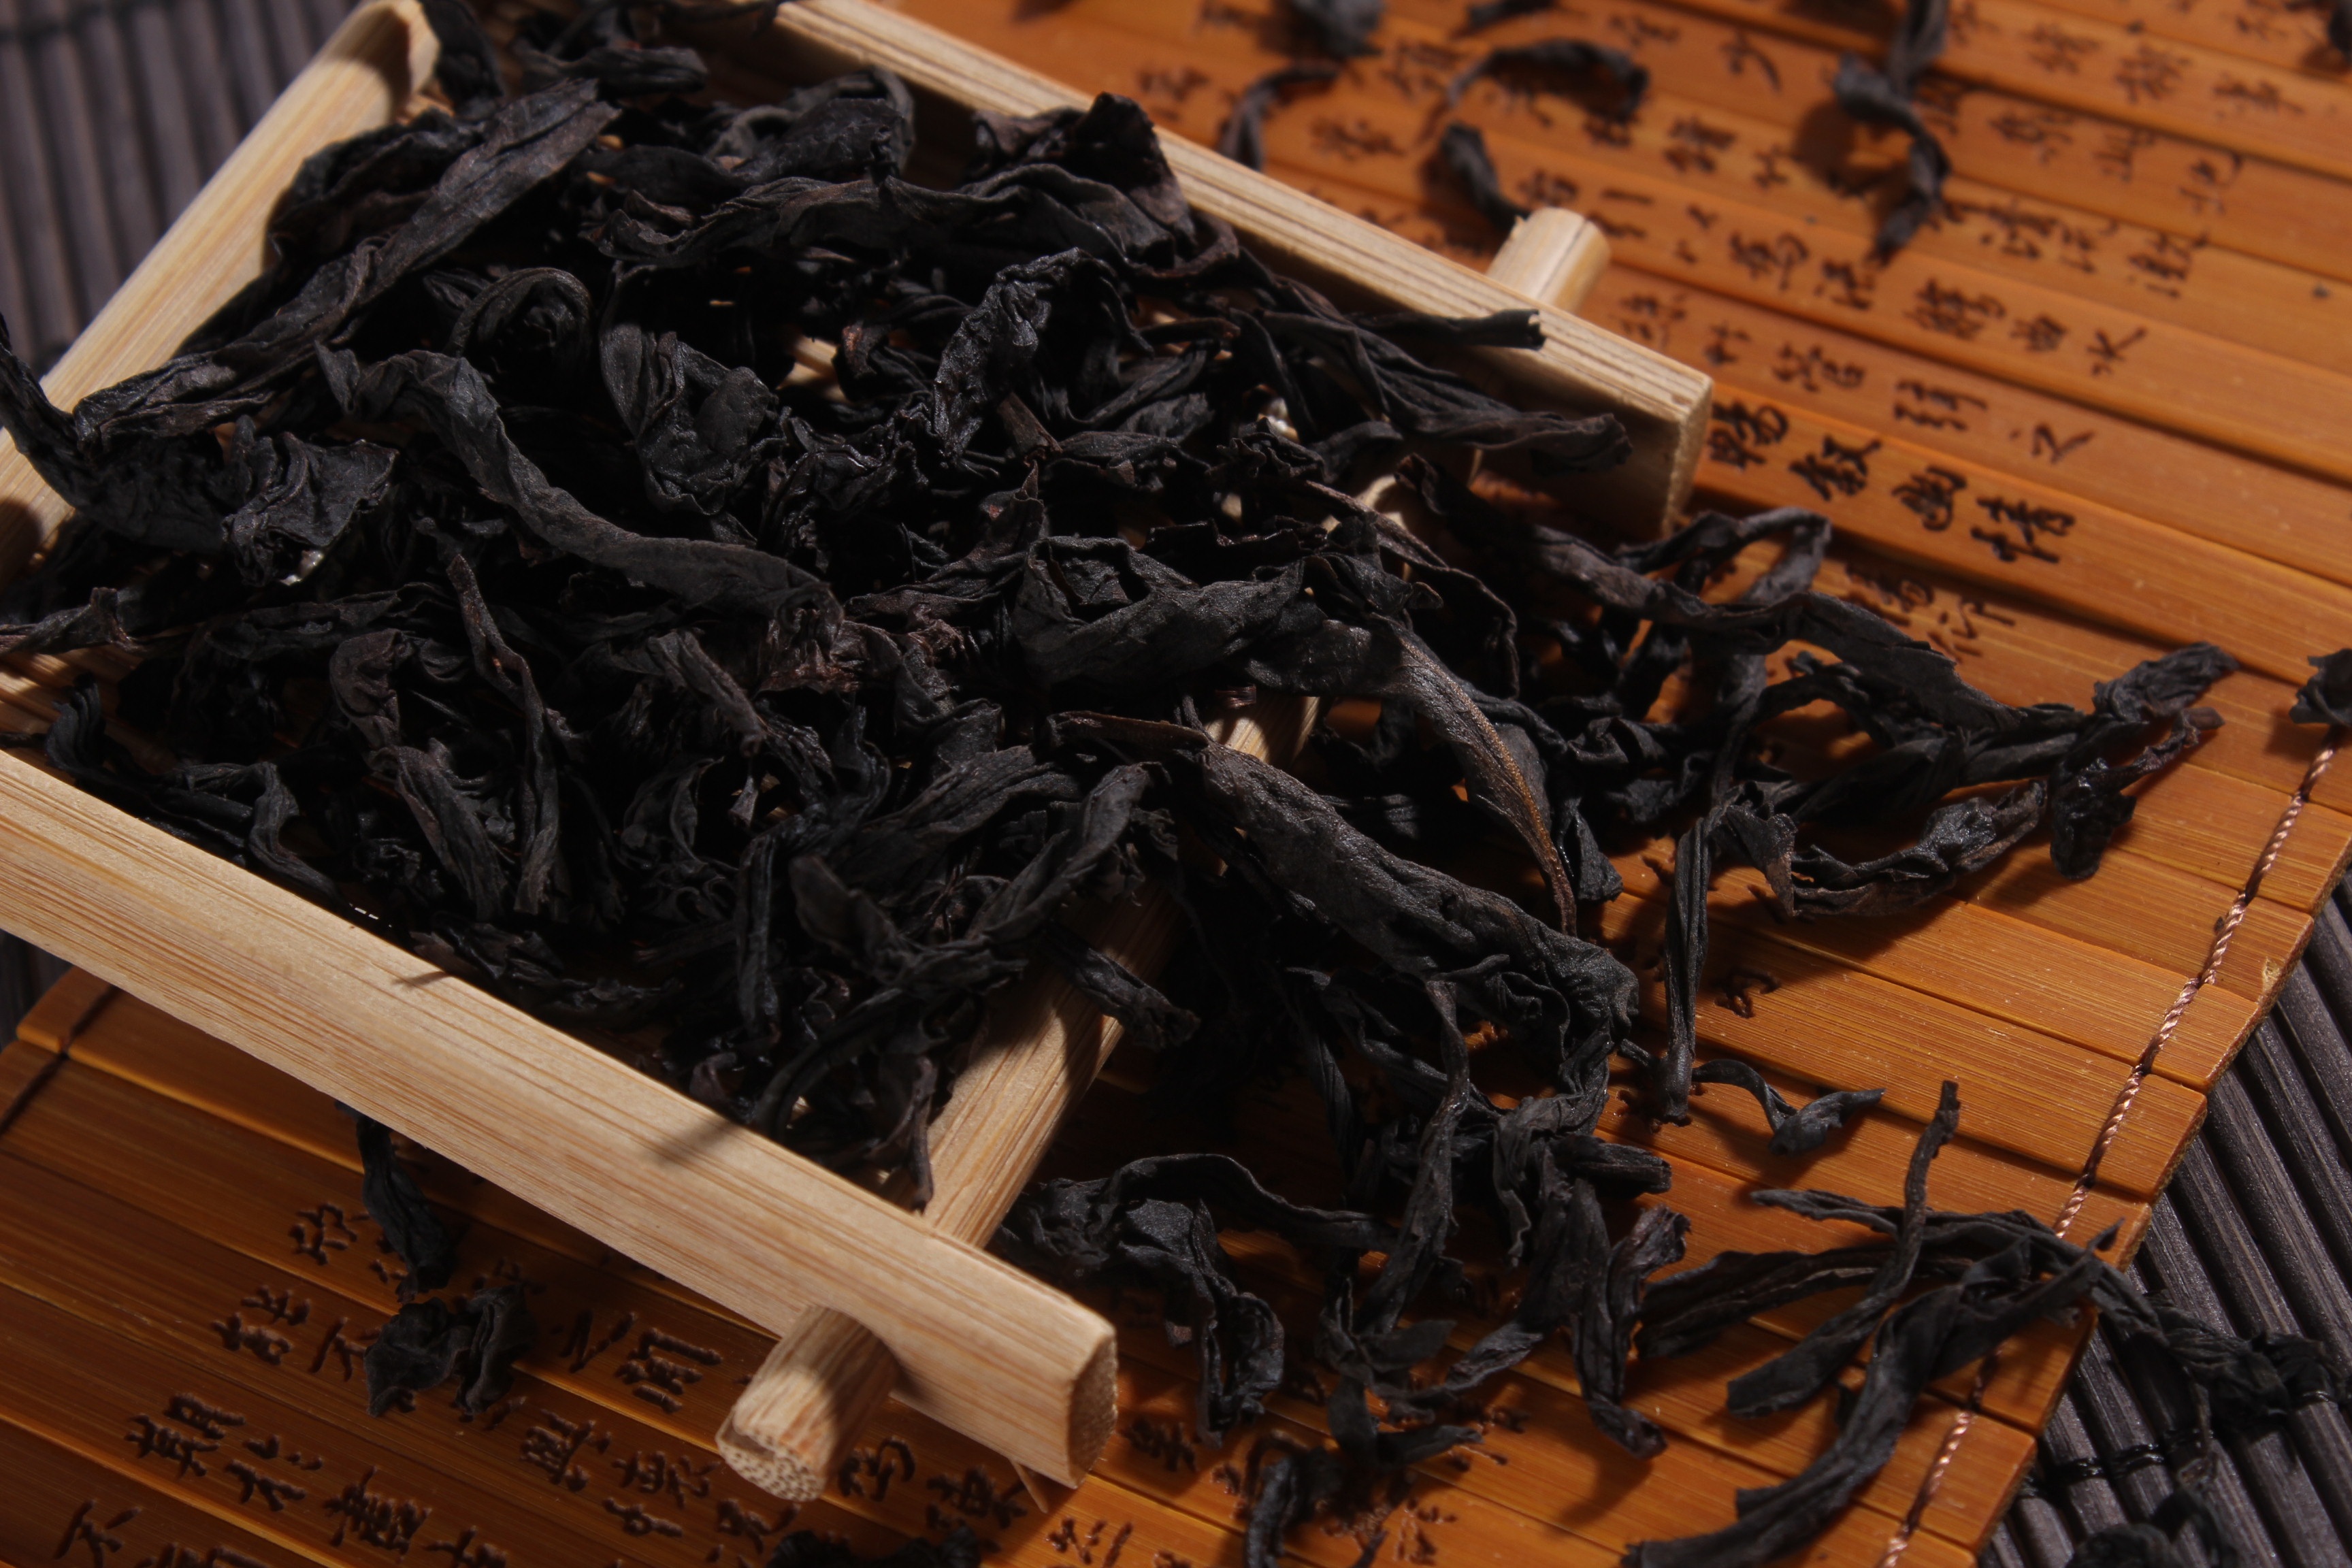
wood, tea, food, drink, flavor, da hong pao